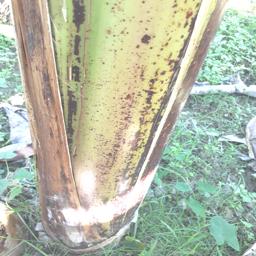
Label: PSEUDOSTEM WEEVIL